Dekulakization

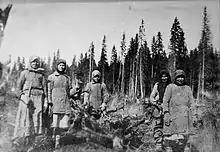
Kulak women in a forest cutting 1930

The Soviet Union's 1930s dekulakization efforts had an impact on millions of individuals, including women. If they were married to or related to kulaks, women were seen as potential enemies of the state since they were assumed to be complicit with their husbands or male relatives. Because of this, they were frequently singled out by the government for arrest, deportation, and jail.